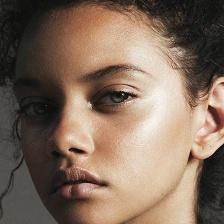
Label: faces